Sasikanth Manipatruni

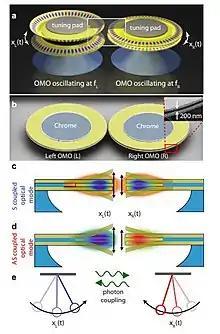
synchronization of mechanical vibrtions using optical radiation pressure

The optimal energy of an on-die optical link is written as : where formula_2is the optimal detector voltage (maintaining the bit error rate), formula_3 detector capacitance, formula_4 is the modulator drive voltage, formula_5 are the electrooptic volume of the optical cavity being stabilized, refractive index change to carrier concentration and spectral sensitivity of the device to refractive index change formula_6 is the change in optical transmission, B is the bandwidth of the link, Ptune the power to keep the resonator operational and B the bandwidth of the link at F frequency of the data being serialized.